Larry Monroe (radio personality)

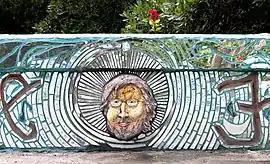
Larry Monroe Forever Bridge

When Monroe moved to Austin in 1977, his goal was to put Austin music on the radio in the form of records, live performances, and interviews. Three months after his debut at KUT, he got permission to create "Texas Trax," a program that would feature Texas musicians and later become known as "Texas Music," a program that fulfilled his goal. One example of how Monroe easily fused a Texas influence into nationally acclaimed music is illustrated by this story: In 1982, a 22-year-old named Casey Monahan (later director of the Texas Music Office) contacted Monroe to ask permission to do a Jimi Hendrix special on his program. Larry welcomed guest DJs, so the answer was yes. Monroe and Monahan continued the specials for many years, always around Hendrix's birthday. If the date fell near Blue Monday, they would play the blue side of Hendrix. If it fell on or near a Texas Radio night, they would play Texas musicians covering Hendrix. If it fell on a Thursday, they would create a thematic Phil Music. When Monroe joined Sun Radio in 2011 he wanted to bring back his Texas Radio program. Sun Radio founder, Daryl O’Neal, responded to this by suggesting they create a live version of it.